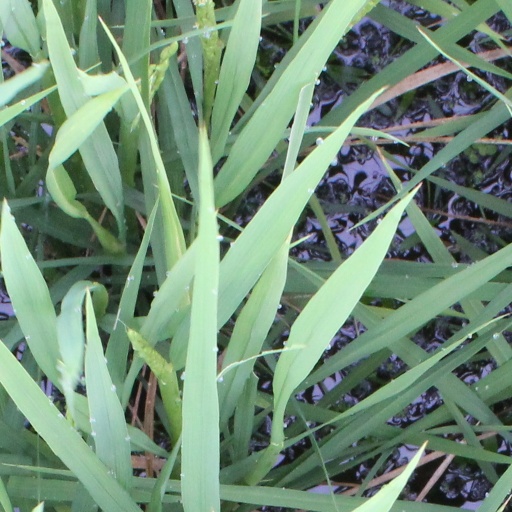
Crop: rice